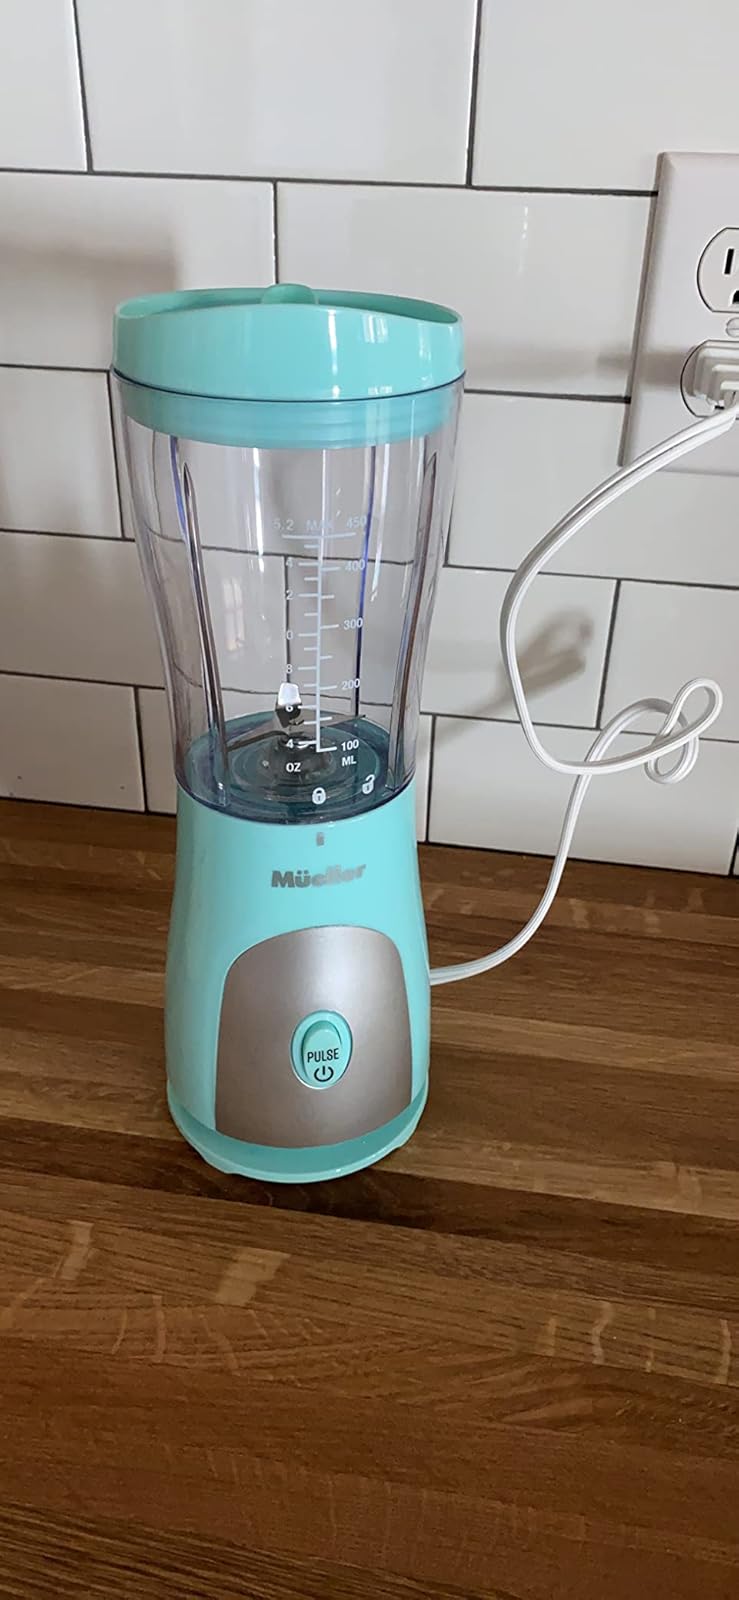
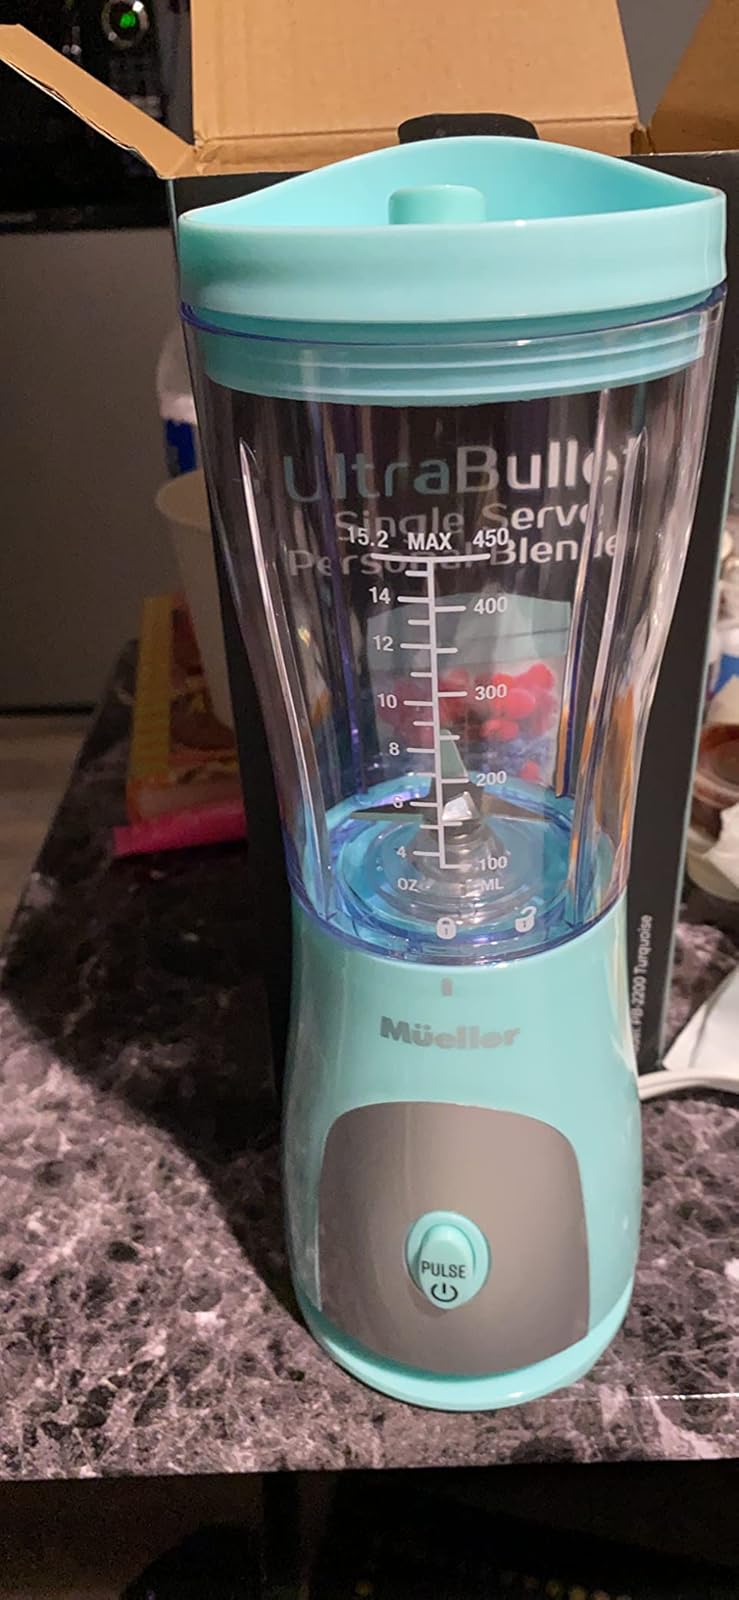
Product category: items_blender
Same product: yes